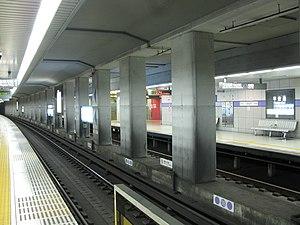
Heian-dōri est une station du métro de Nagoya sur les lignes Meijō et Kamiiida dans l'arrondissement de Kita à Nagoya.